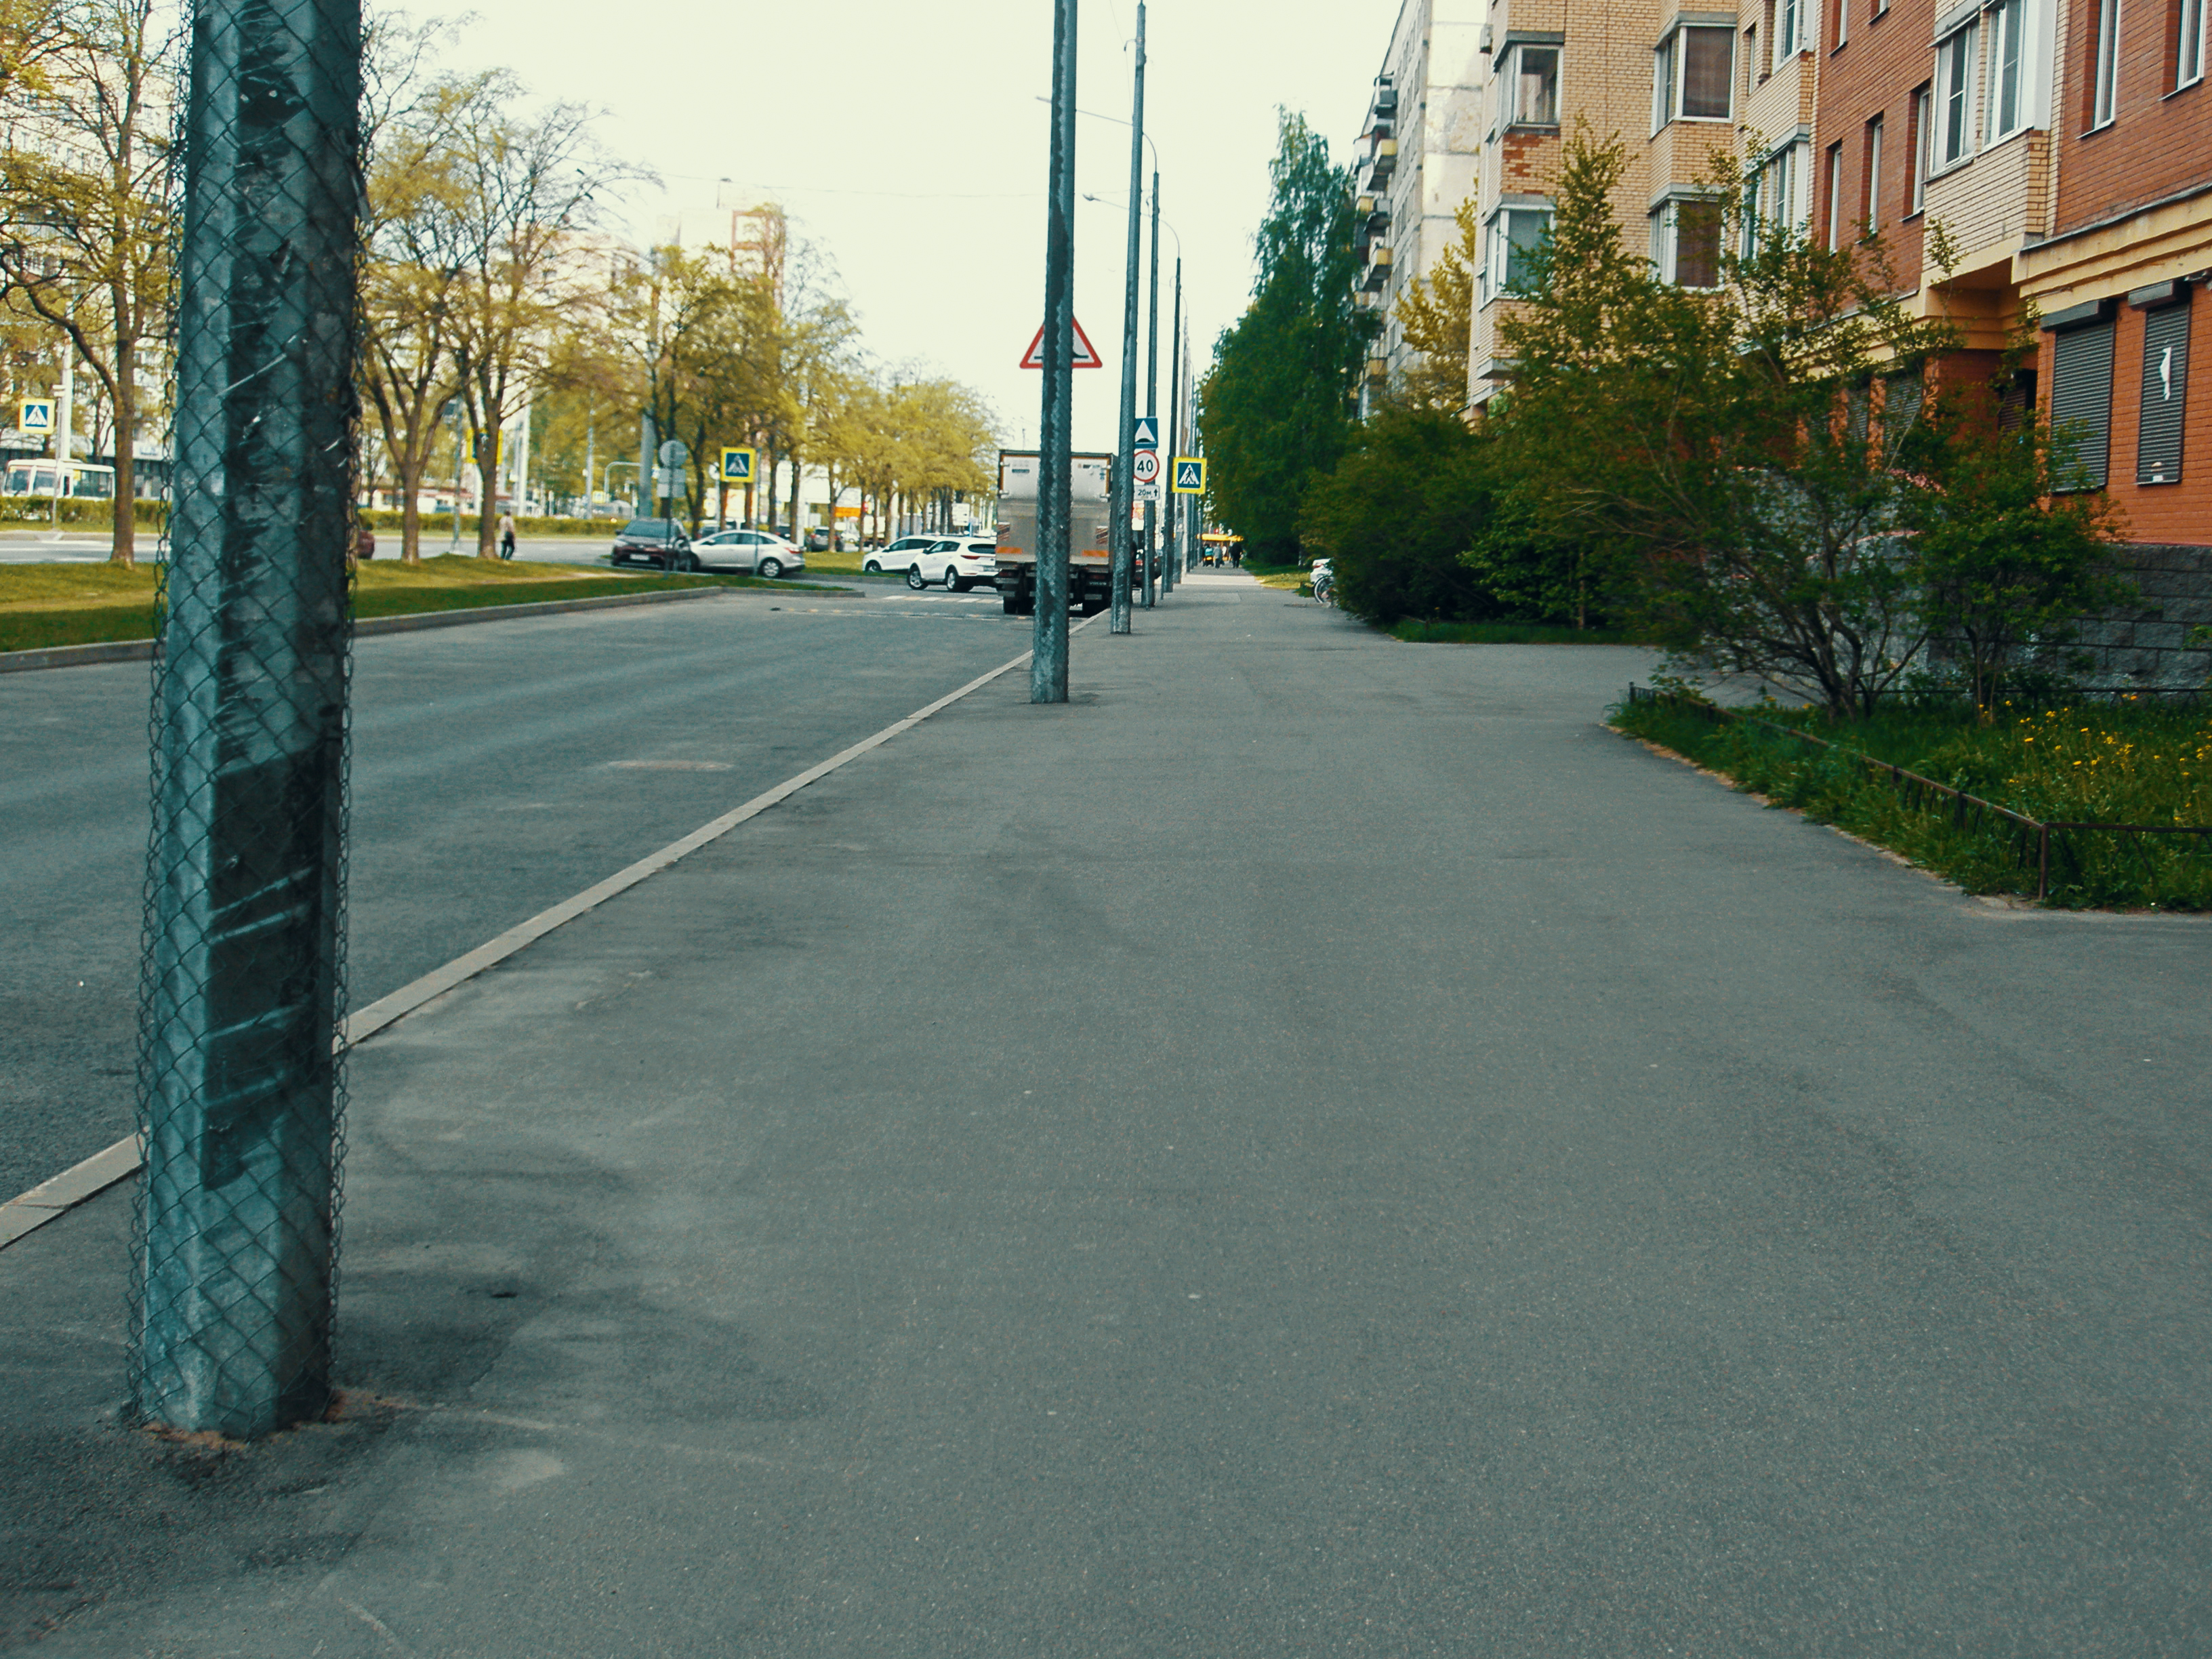
images, plant, sky, window, road surface, asphalt, tree, building, urban design, vehicle, street light, neighbourhood, tire, tar, residential area, wheel, sidewalk, grass, car, city, road, public utility, walkway, suburb, street, parking, nonbuilding structure, landscape, pedestrian, lane, shoulder, concrete, intersection, mixed use, driveway, house, path, compact car, overhead power line, highway, curb, downtown, recreation, shadow